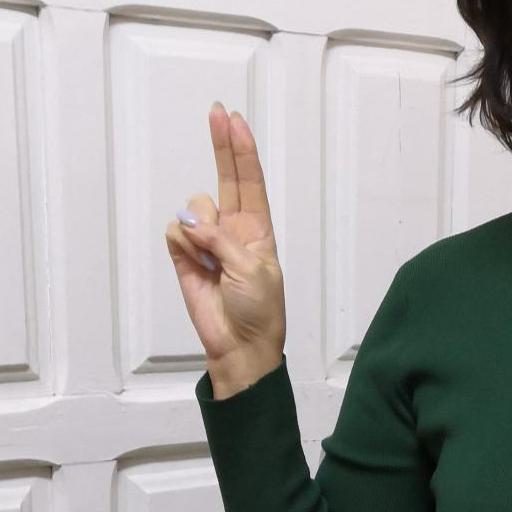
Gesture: two_up